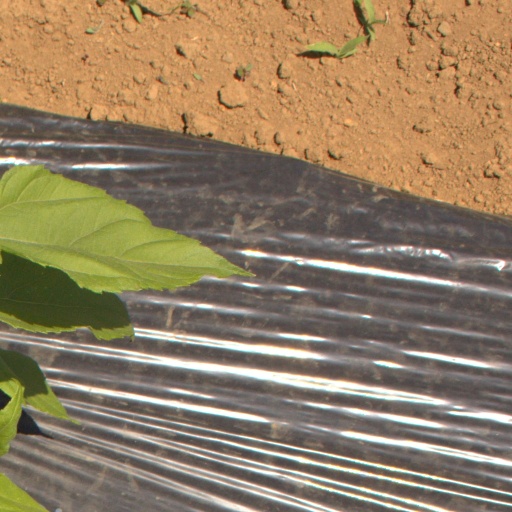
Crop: Jerusalem artichoke